List of coastal defense ships of Germany

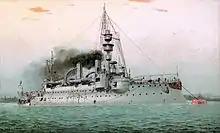
Lithograph of in 1902

In 1883, when General Leo von Caprivi became the chief of the Imperial Navy, he discarded the fleet policy of his predecessor, Albrecht von Stosch, in favor of creating a fleet that could defend Germany's coast. To that end, he called for the construction of new coastal defense ships that were larger than the unsuccessful s but smaller than the s. They were to be sufficiently seaworthy to permit use in the North Sea, with armament and armor strong enough to allow them to engage larger, foreign battleships. Caprivi requested ten such vessels, though only eight would be built, the first six to the design.